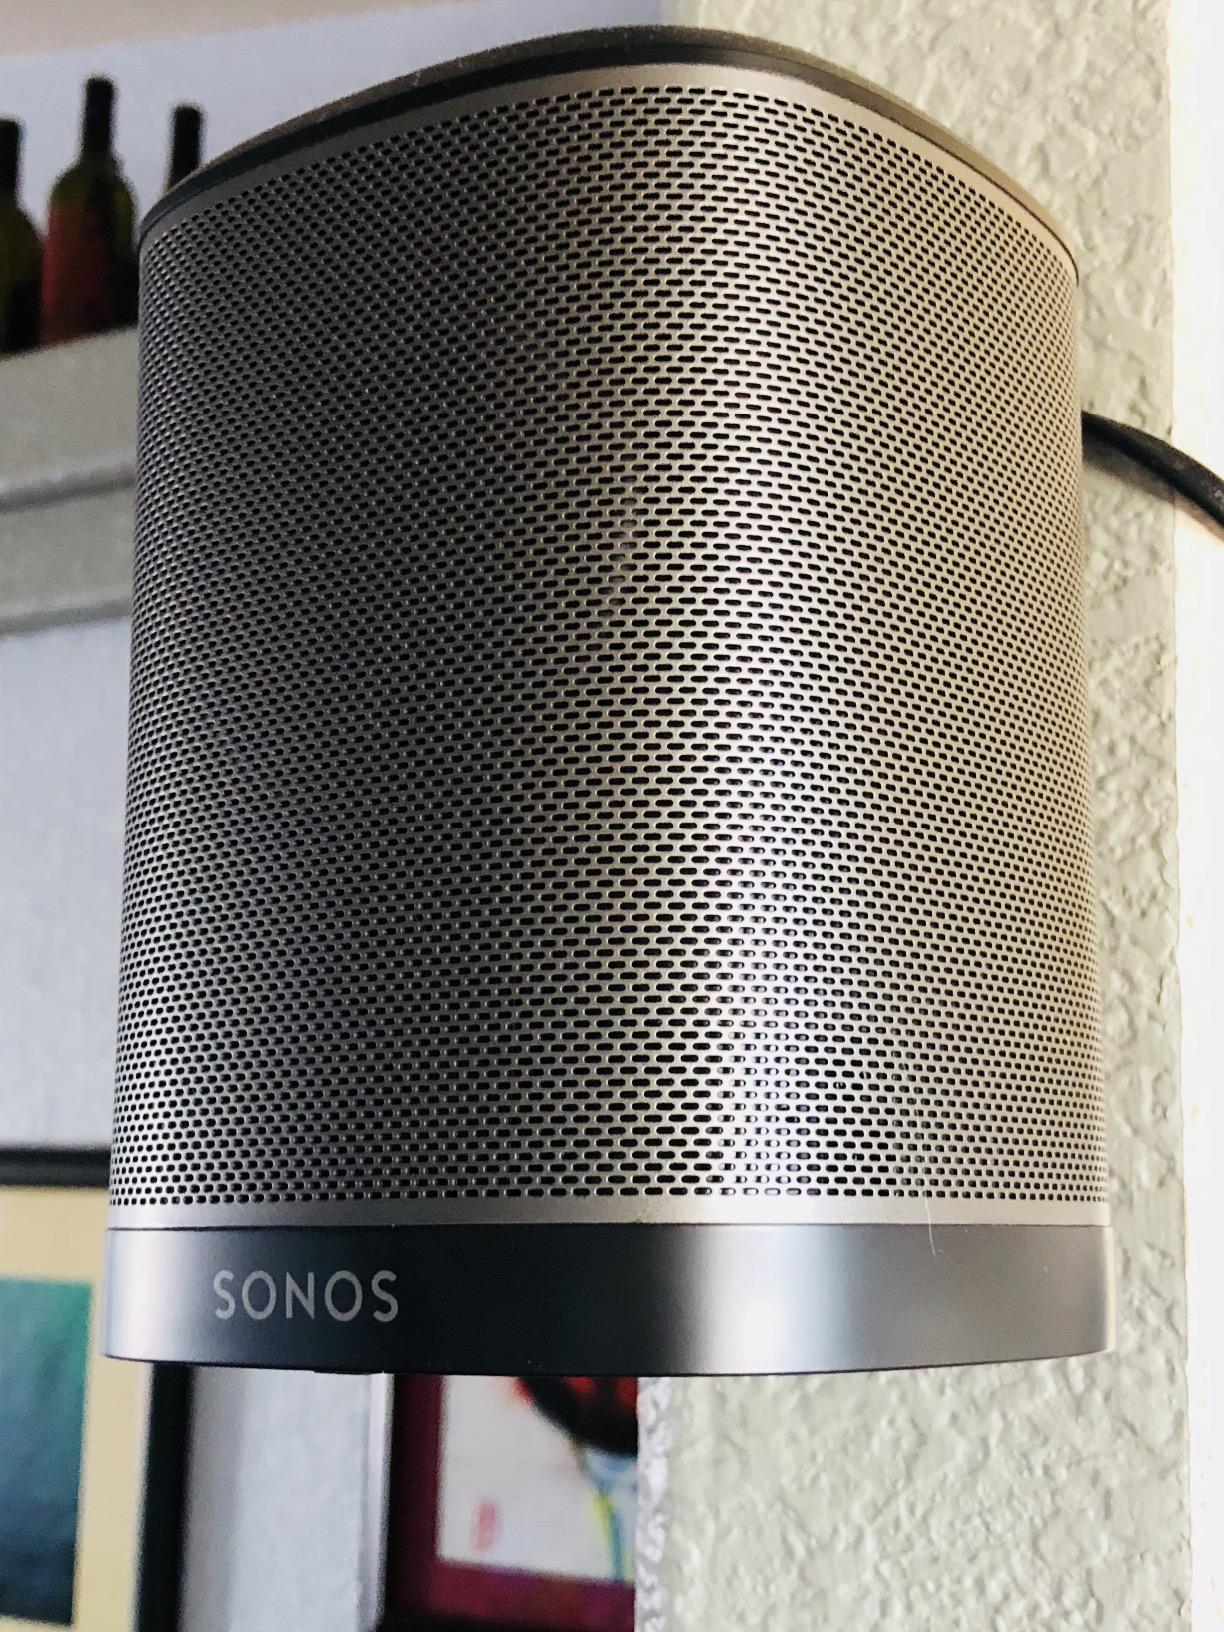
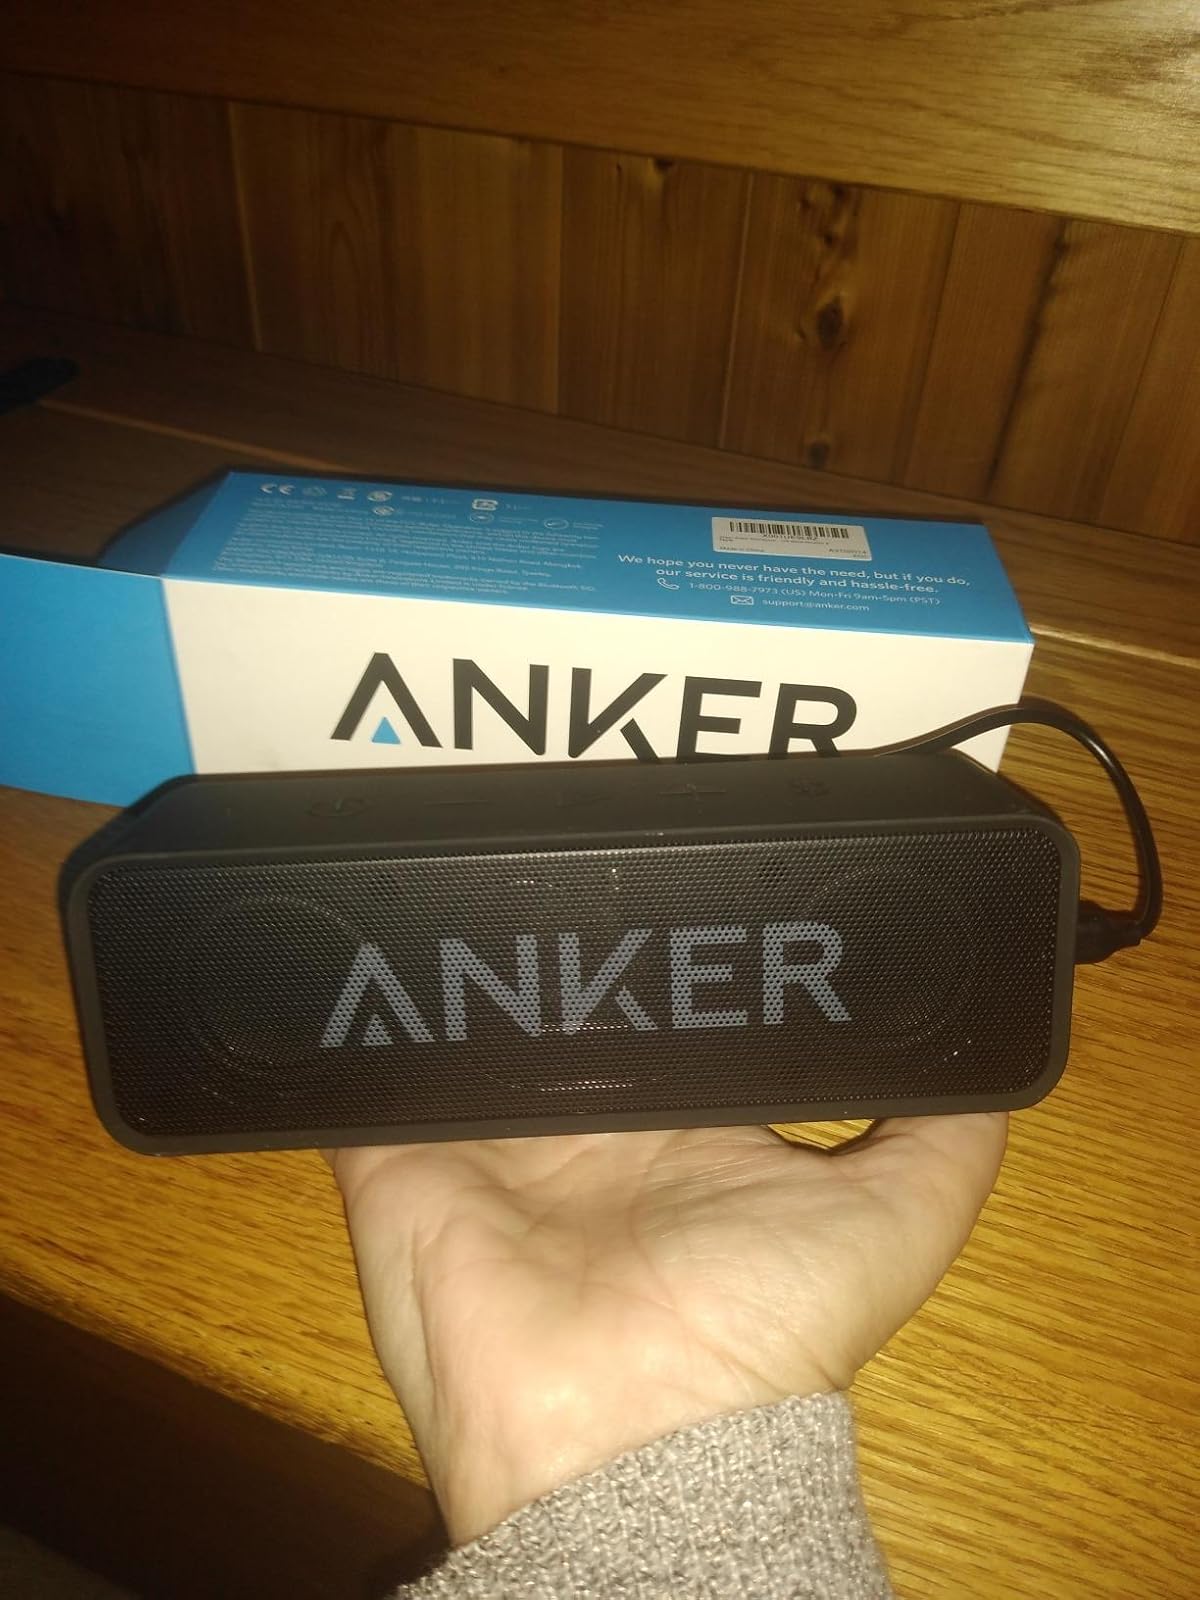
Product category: speaker
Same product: no